Schottmann House

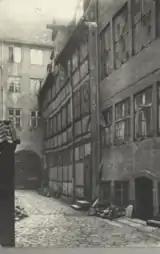
The courtyard

The property was home to a total of 51 residents at the 1860 census. Carl Adolph Lybecker (1817-1880), a bookkeeper, resided on the ground floor with his wife Kirstine Marie Lybecker (née Jessen), their five children (aged four to 12), his mother Cathirine Marie Lybecker (née Bugge) and one maid. Jens Bruis, a master painter, resided on the first floor with his wife Sophie Bruis (née Risch) and one maid. Carl Ludvig Richter (1807-1881), a merchant ("grosserer"), resided on the second floor with his wife